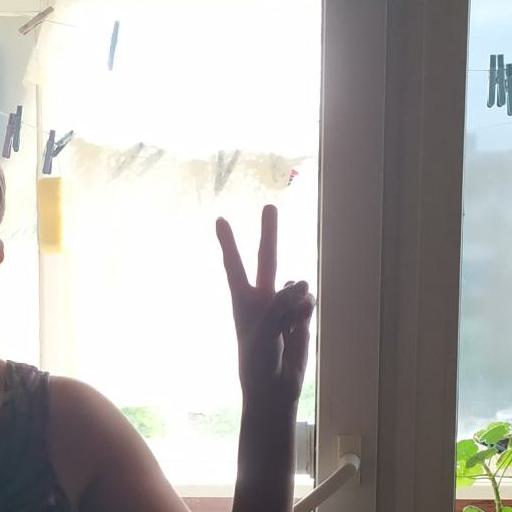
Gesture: peace